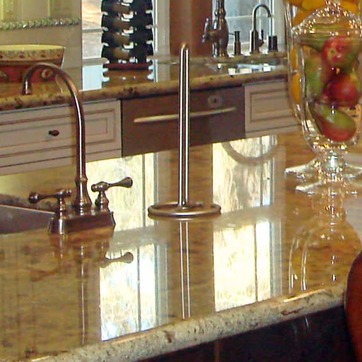
Material: metal